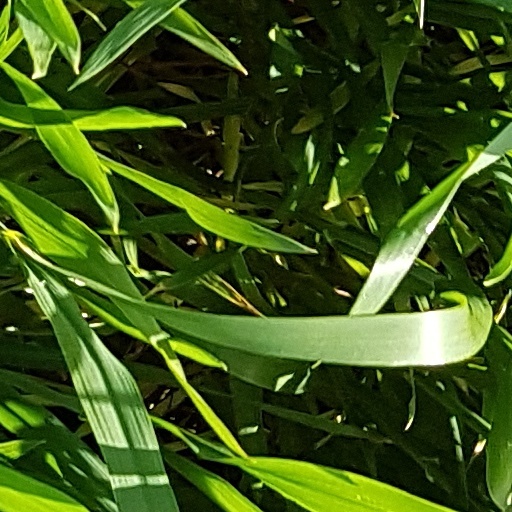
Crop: wheat